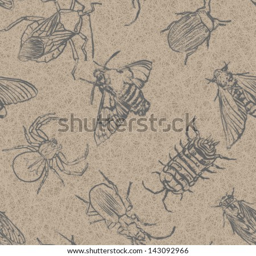
insects seamless illustration on a beige background